Schinia tertia

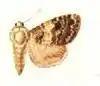

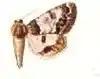

The wingspan is about 25 mm. Adults are on wing from April to October in two generations.